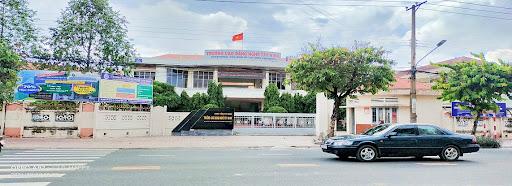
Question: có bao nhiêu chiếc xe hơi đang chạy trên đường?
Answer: có một chiếc xe hơi đang chạy trên đường